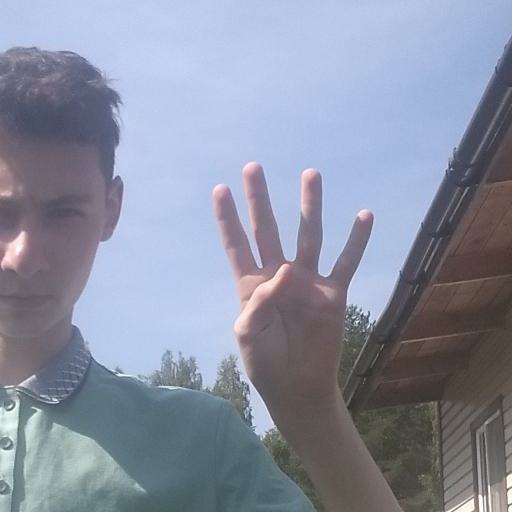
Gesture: four